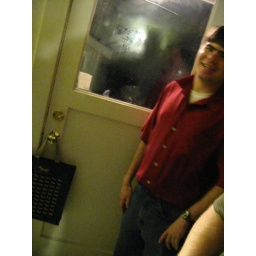
Greg standing by the door to illustrate how high the creepy cat was jumping.